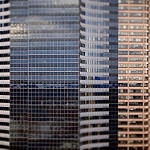
Scene: Outdoor